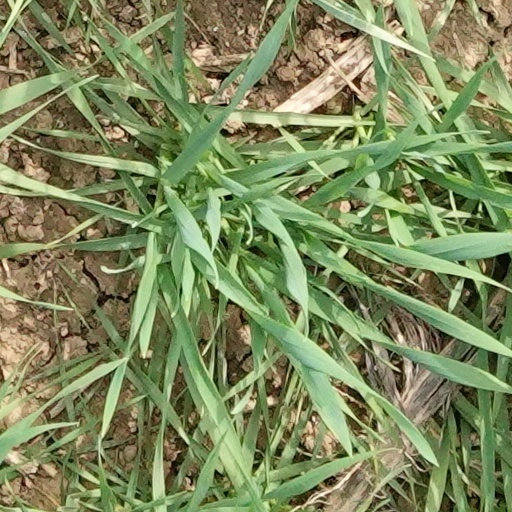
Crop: wheat